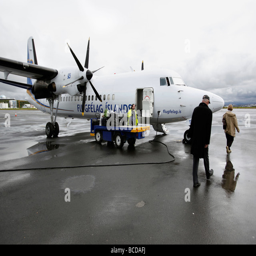
passengers board a domestic flight